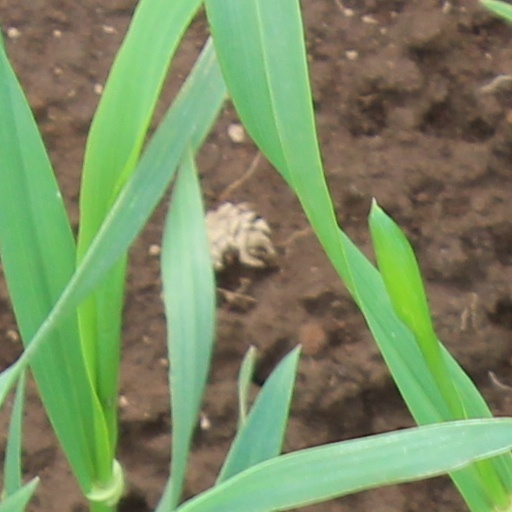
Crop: wheat